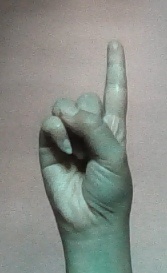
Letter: bb